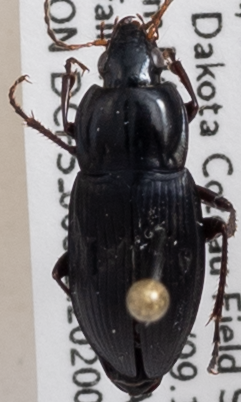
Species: Poecilus lucublandus
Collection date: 2020-06-30
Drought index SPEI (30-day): -2.09
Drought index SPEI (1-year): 2.09
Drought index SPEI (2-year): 1.93